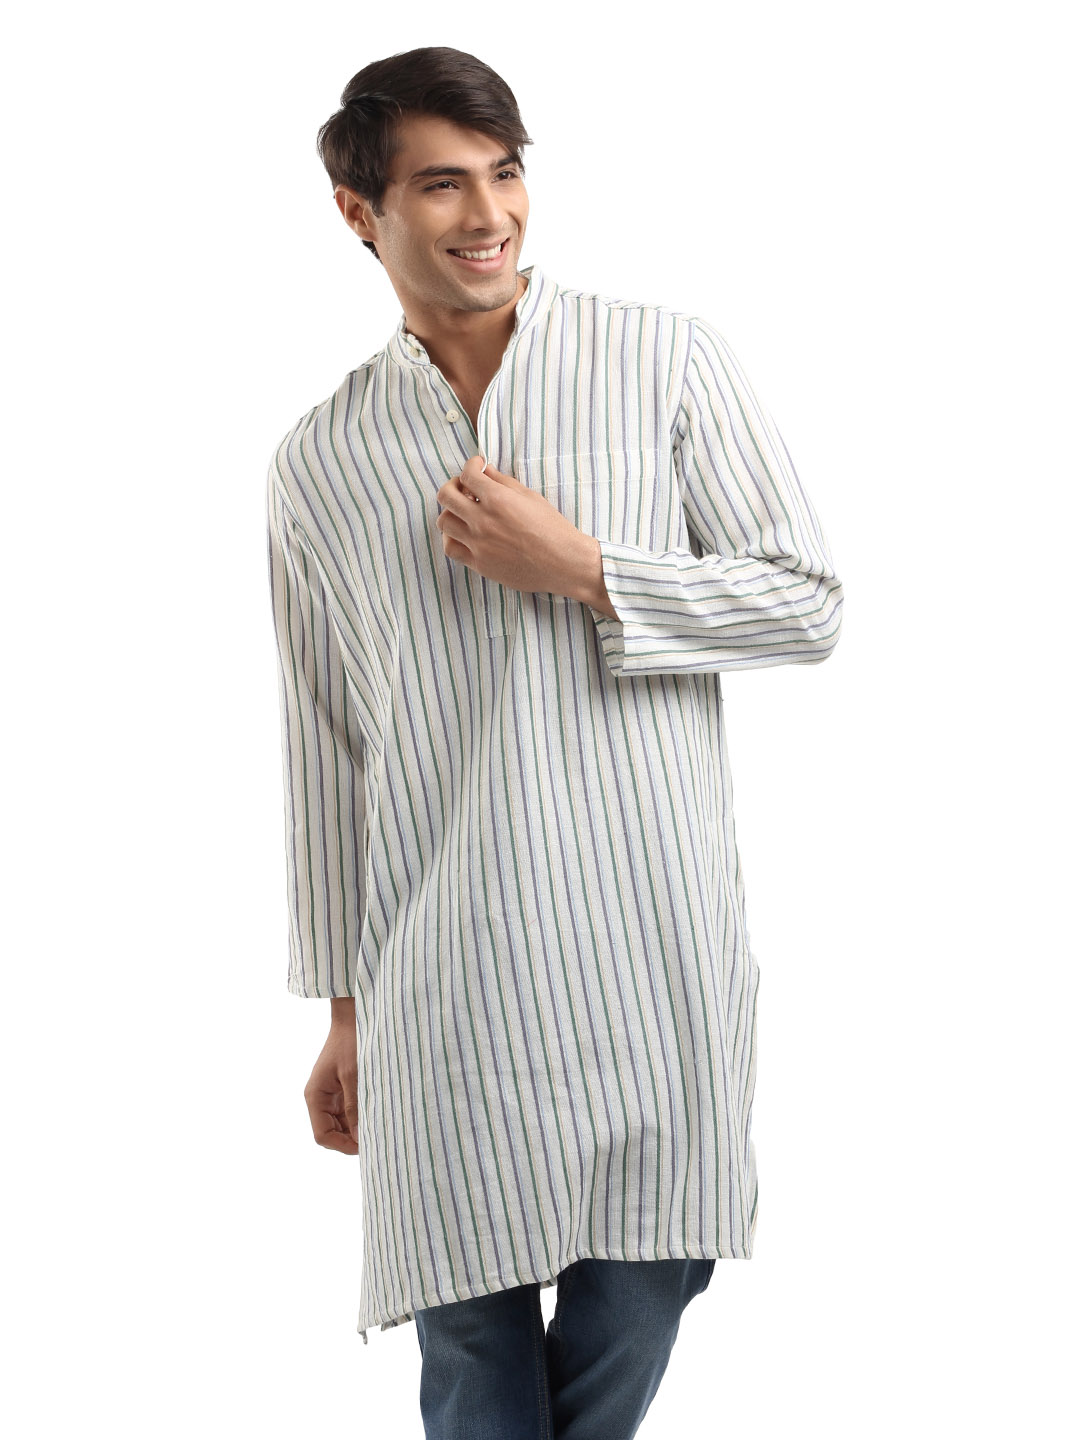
Fabindia Men White Striped Khadi Kurta
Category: Apparel / Topwear / Kurtas
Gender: Men
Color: White
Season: Winter 2012
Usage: Ethnic